Mercedes-Benz SLS AMG

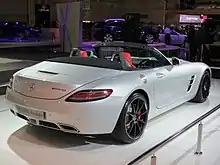
Mercedes-Benz SLS AMG roadster

The SLS AMG Roadster is a convertible variant of the SLS AMG Coupé, with conventional doors and three-layered fabric soft top (having a magnesium, steel and aluminium construction) which opens and closes in 11 seconds, and can be operated on the move at up to . The roadster's DIN kerb weight is more than the SLS AMG Coupé. Certain reinforcements were made to the roadster in order to compensate for the loss of roof which includes side skirts with greater wall thicknesses and more chambers, a dashboard cross-member is supported against the windscreen frame and centre tunnel by additional struts, a curved strut between the soft top and the tank reinforces the rear axle, a reinforcing cross-member behind the seats to support the fixed roll-over protection system. Other features include 265/35 ZR 19 front and 295/30 ZR 20 rear wheels, optional AMG Sepang brown body colour, optional weight-optimised forged wheels in a 10-spoke design in black with a high-sheen rim flange, optional AMG RIDE CONTROL sports suspension, 175 litres boot capacity, choice of 3 trims (leather, matte-finished solid metal, optional carbon-fibre), black designo leather upholstery, AMG sports seats with heating, a slot-in glass draught-stop, COMAND APS with DVD player, anti-theft alarm system with tow-away protection and interior monitoring, THERMOTRONIC luxury automatic climate control, KEYLESS-GO starting function, optional AIRSCARF ventilation at backrests of the AMG sports seats, leather-lined roll-over bars with integrated mesh in a "Silver Shadow" look with optional designo Exclusive leather, optional electrically folding exterior mirrors, optional Bang & Olufsen BeoSound AMG surround sound system, AMG Performance Media with high-speed mobile internet access (via Android operating system), optional Blind Spot Assist, optional AMG RIDE CONTROL sports suspension, 3-stage ESP with acceleration skid control, optional front AMG ceramic brake discs, AMG 7-spoke light-alloy wheels (optional 5-twin-spoke wheels, weight-optimised 10-spoke forged wheels), 265/35 R 19 front and 295/30 R 20 rear tyres, tyre pressure monitoring system.